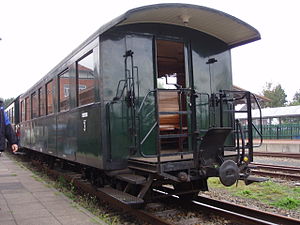
Bruchhausen-Vilsen / Museumsjernbane
Bruchhausen-Vilsen er en kommune i i Landkreis Diepholz i den tyske delstat Niedersachsen. Den ligger ca. 38 km sydøst for Bremen. De nærliggende bebyggelser Berxen, Bruchhöfen, Bruchmühlen, Dille, Gehlbergen, Heiligenberg, Homfeld, Nenndorf, Riethausen, Stapelshorn, Wöpse, Oerdinghausen, Scholen, Weseloh og Engeln ligger alle i kommunen. Bruchhausen-Vilsen er administrationsby for amtet Bruchhausen-Vilsen.